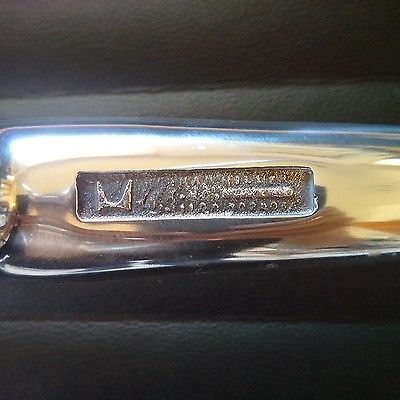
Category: chair